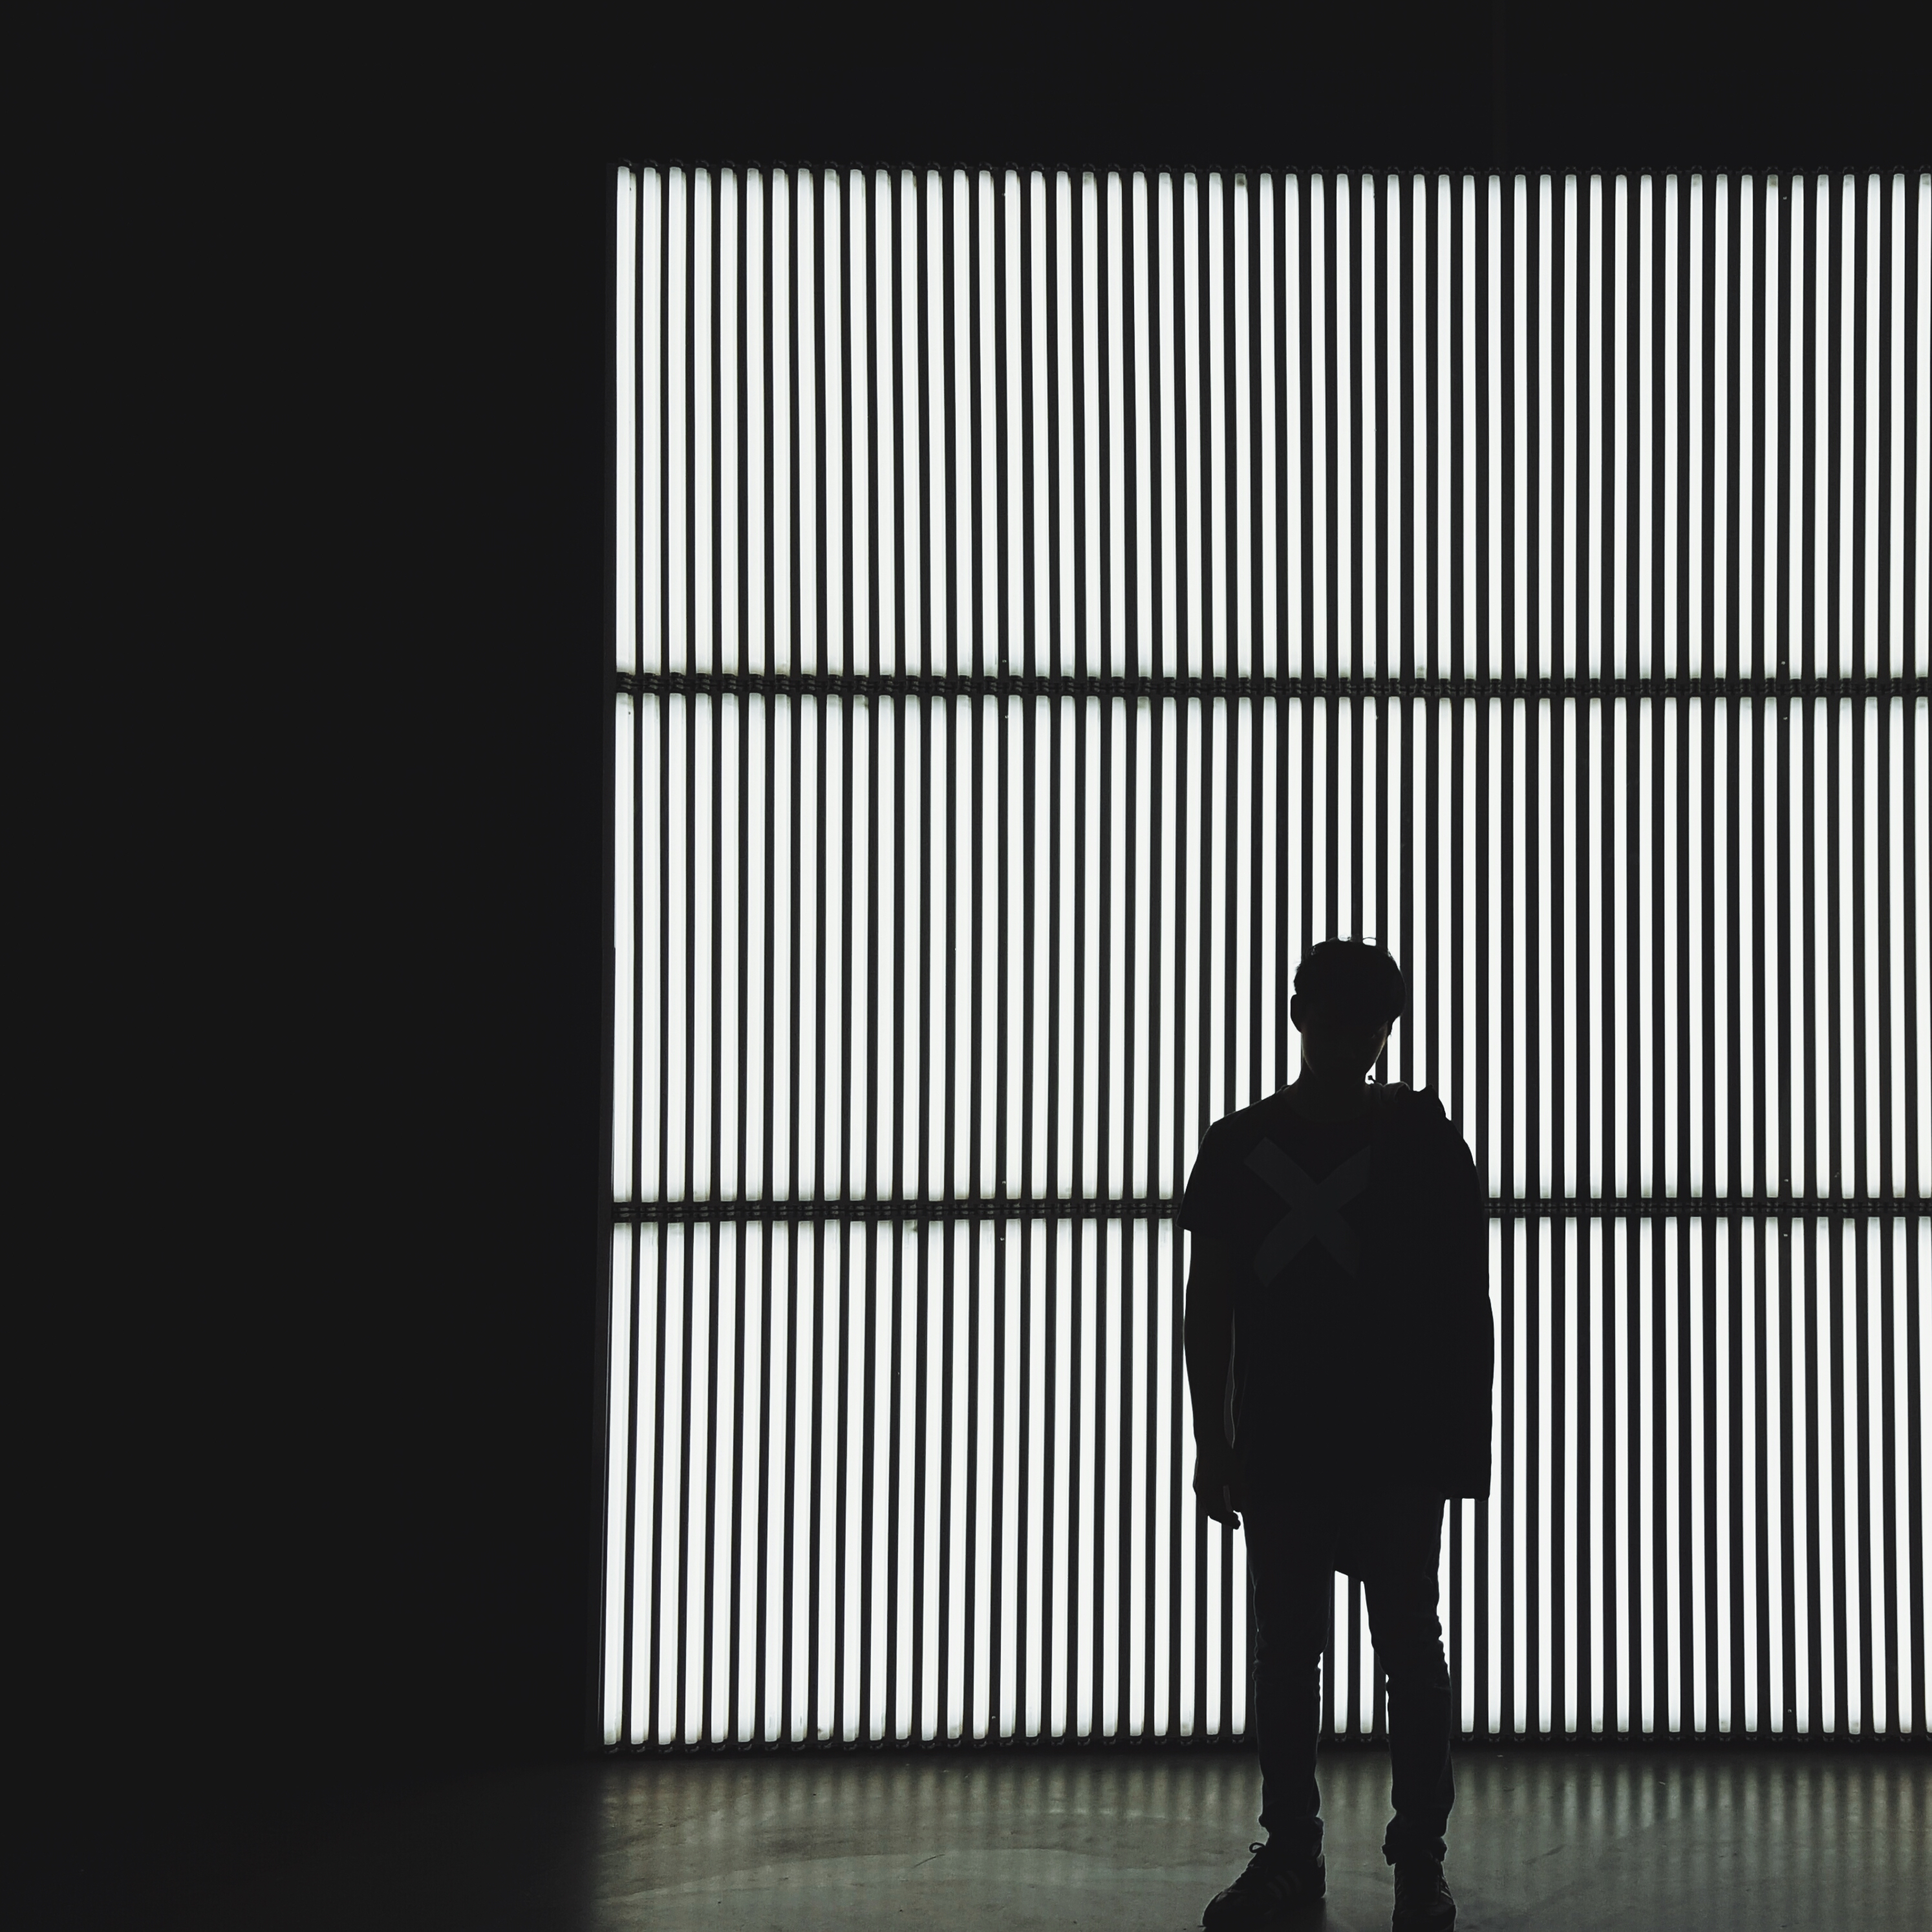
silhouette, person, black and white, pattern, line, shadow, black, monochrome, design, monochrome photography, window covering